Vought F-8E(FN) Crusader

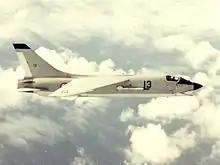
A French Navy Crusader over the Mediterranean in 1976

The F-8E(FN) is a variant of the Vought F-8 Crusader operated exclusively by the French Navy's air arm, the "Aéronavale", in the fleet air defence role. The aircraft incorporated a number of design changes from the standard F-8E Crusader that were required to allow its operation from France's aircraft carriers. Entering service in 1964, the Crusader underwent a major upgrade in the late 1980s to allow it to remain in service for another decade while a replacement aircraft was under development. The Crusader was eventually withdrawn in December 1999.